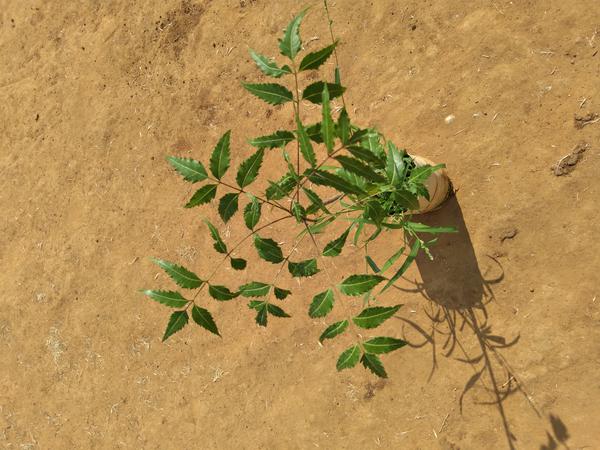
Plant: Neem